Scent of a Woman (TV series)

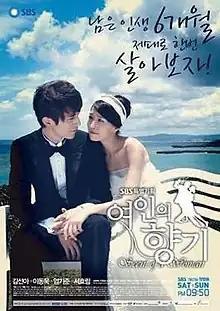
Promotional poster

Scent of a Woman is a 2011 South Korean television drama series starring Kim Sun-a, Lee Dong-wook, Um Ki-joon and Seo Hyo-rim. It aired on SBS from July 23 to September 11, 2011 on Saturdays and Sundays at 21:55 for 16 episodes.